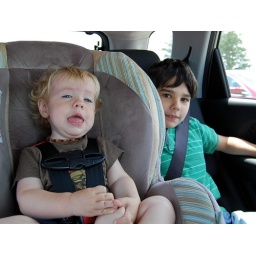
Nate and Austin in the back seat of the new car on the way to Richmond. 6/21/08